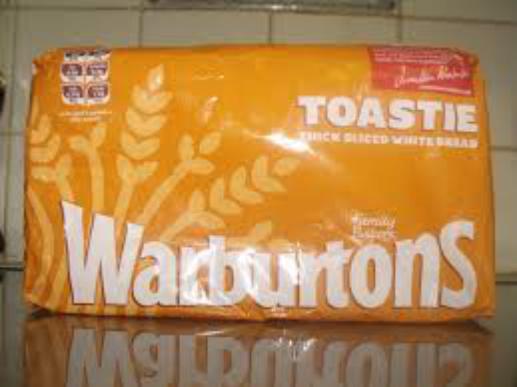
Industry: Food